Neys Provincial Park

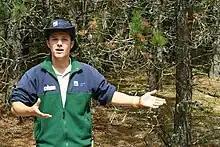
A Park Interpreter on a Guided Hike in 2006

A number of trails through varying terrain exist within a short distance of the four campgrounds including "The Dune Trail" (1 km) through sand dunes and a beaver pond; "The Lookout Trail" (2.5 km, which takes hikers above the campground and has views of the park; "The Point Trail" (1 km), which follows the shore of Lake Superior to a rocky outcropping where boats used to ferry POW lumberjacks are beached; and the "Under the Volcano Trail" (2 km) which extends from the end of the "Point Trail" and follows the coast and includes information about the geological history of the area. "The Tower Trek Trail", a 10.5 km hike that takes approximately 4.5 hours for a round trip, allows access to a view of Pic Island. A coastal trail, currently in development and including some interior camping sites, is in development and can be found at the end of the "Under the Volcano Trail". The park also has two day-use areas, "Prisoner's Cove" and "The Little Pic".